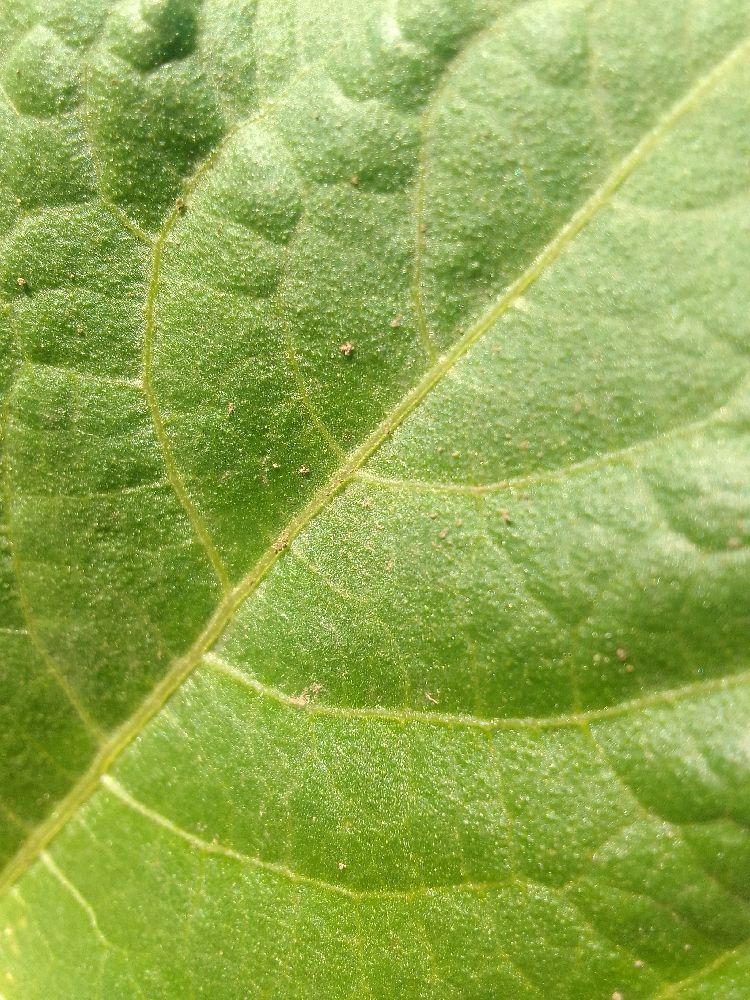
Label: healthy